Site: brandenburg
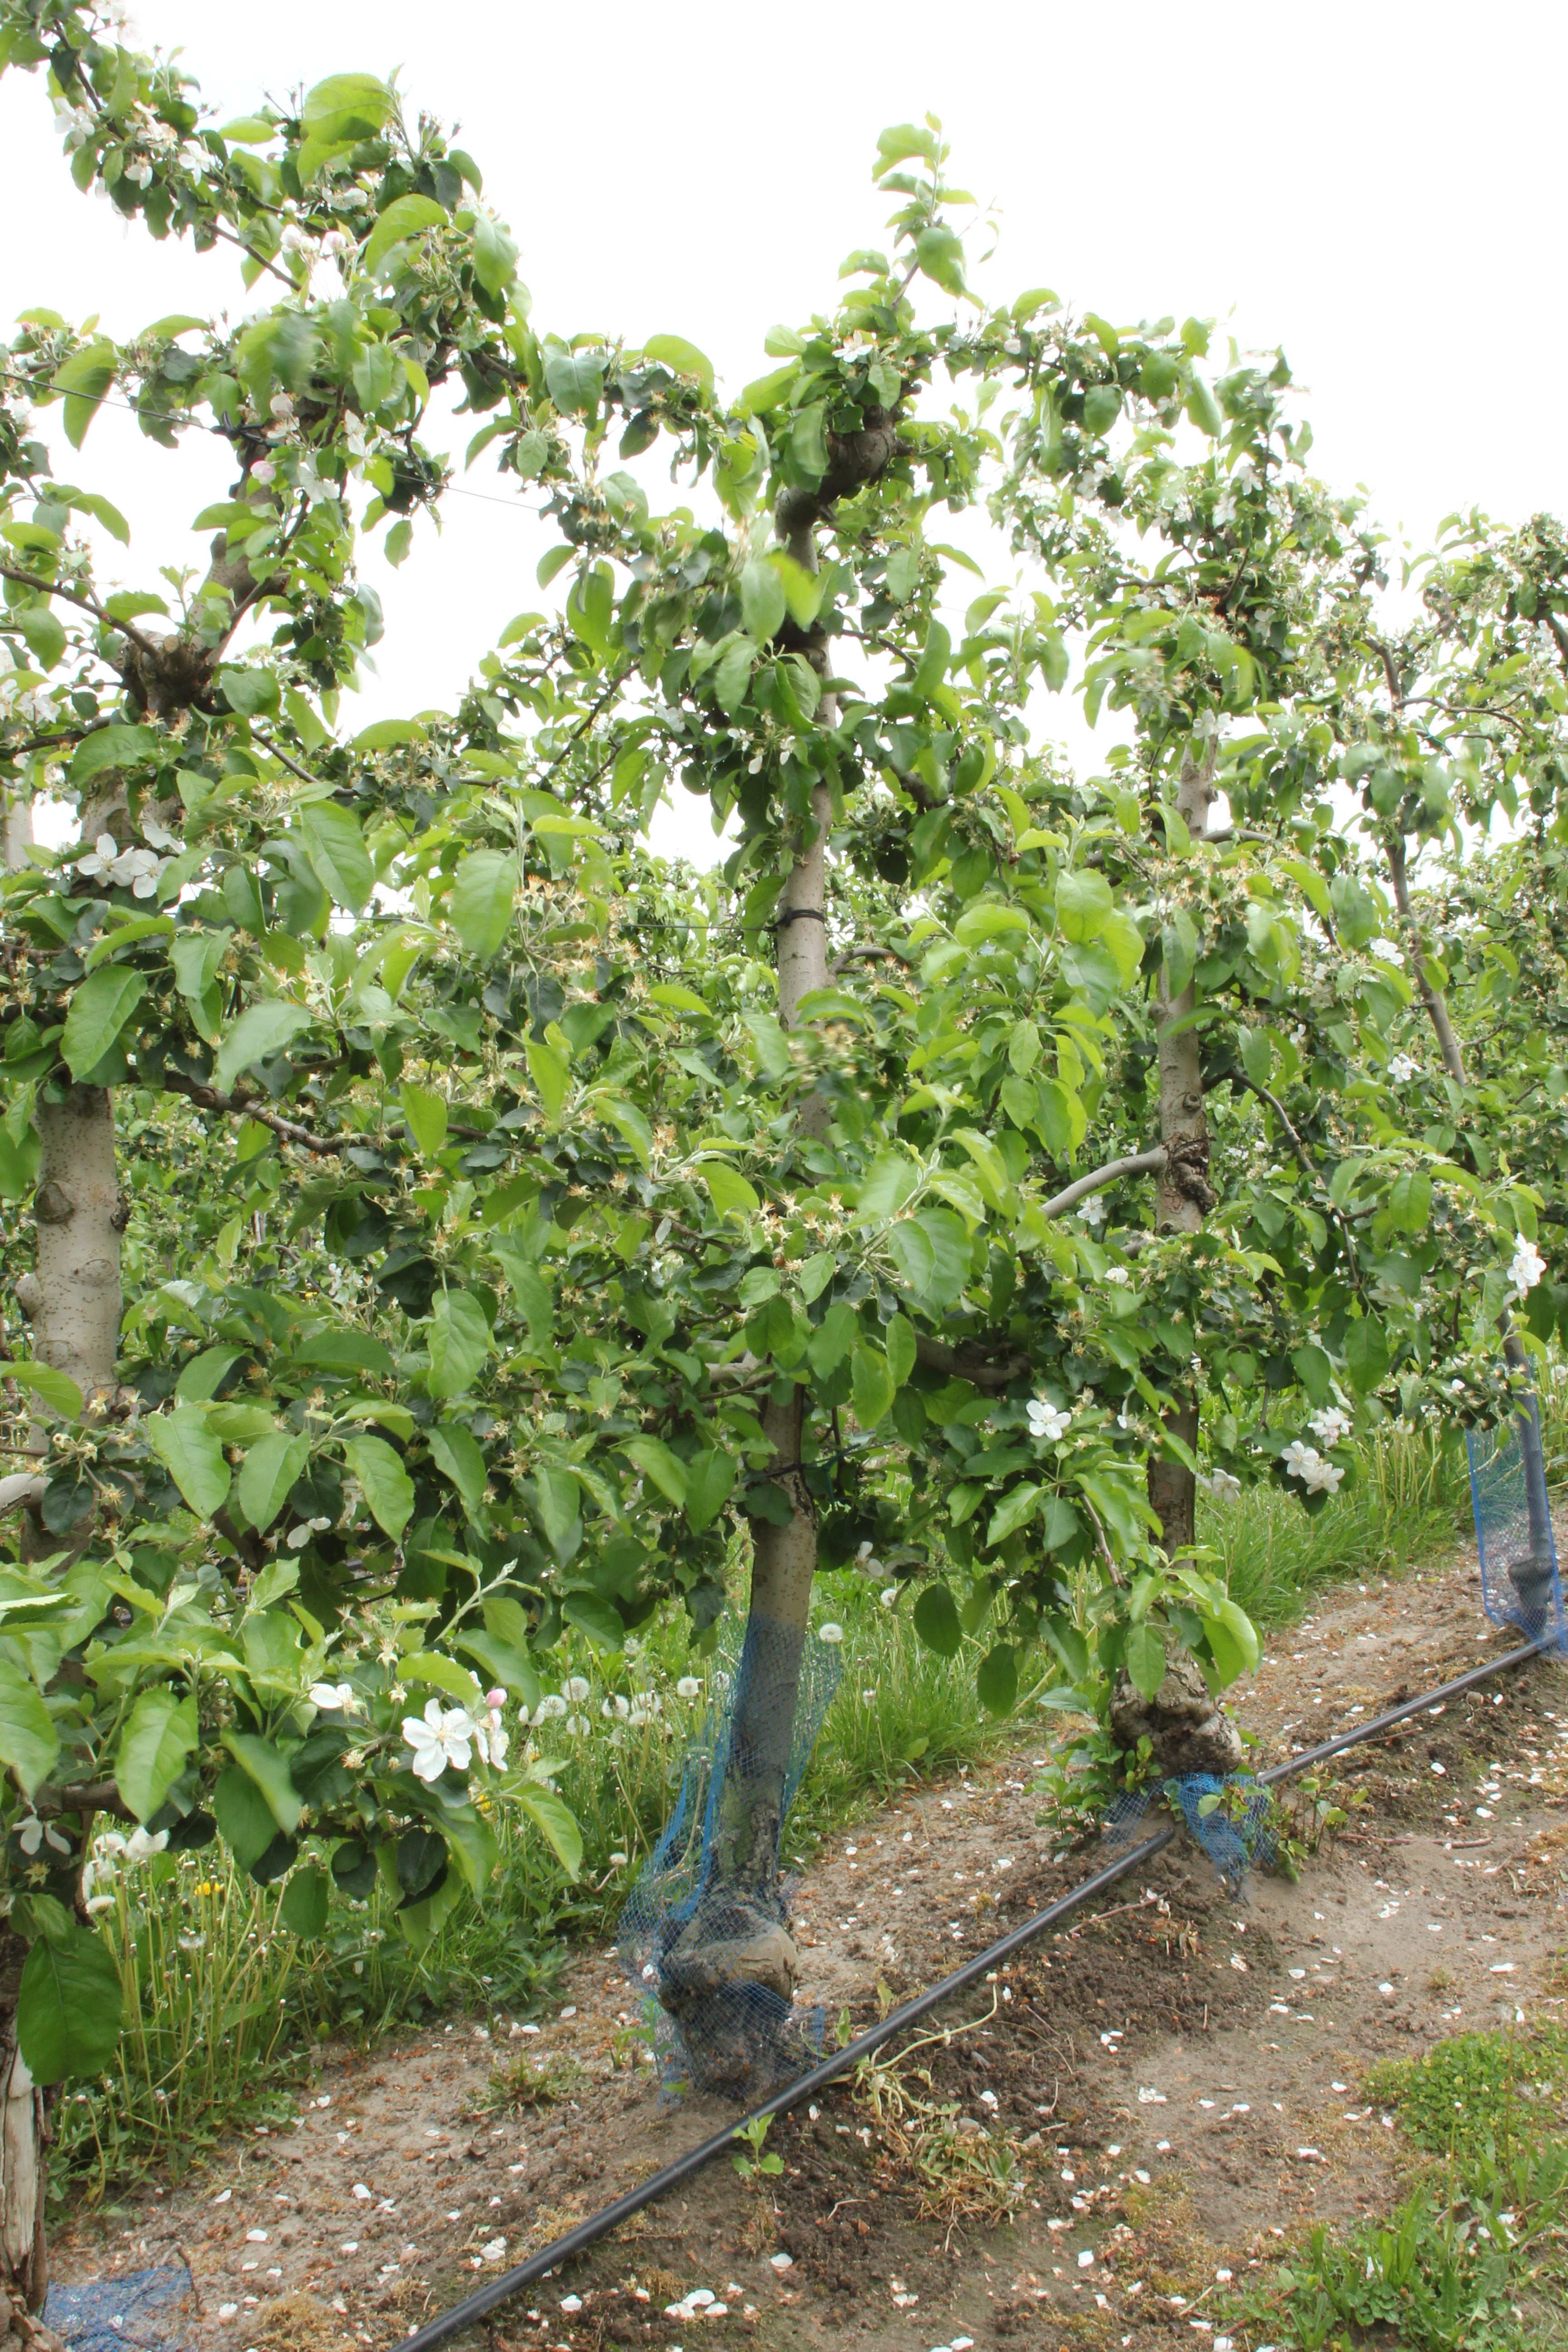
Growth stage (BBCH 67): Flowering